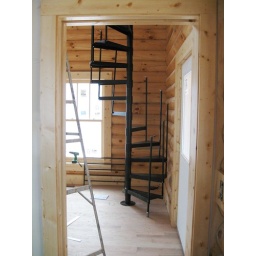
Looking from master bath into master bedroom with door onto screened in porch to right. 3/28/09